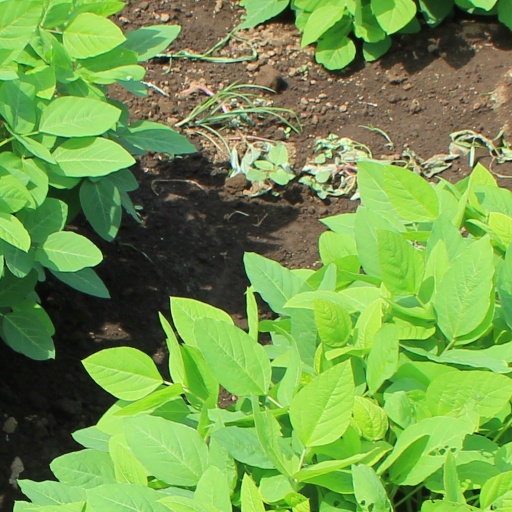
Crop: soybean